Albacete

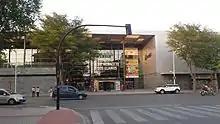
Main entrance of the Albacete-Los Llanos Station.

While traditional Spanish cuisine is fused with Levantine and Mancha influences, Albacete cuisine is rich and varied.